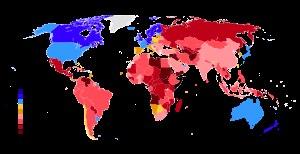
Depuis 1995, l'ONG Transparency International publie chaque année un indice de perception de la corruption ou IPC classant les pays selon le degré de corruption perçu dans un pays. L'indice est élaboré à l'aide d'enquêtes réalisées auprès d'hommes d'affaires, d'analystes de risques et d'universitaires résidant dans ces pays ou à l'étranger.
L'économie de la Tunisie est inscrite dans un processus de réformes économiques et de libéralisation à partir de 1986 après trois décennies de dirigisme et de participations de l'État à l'économie. Avec, à partir du 1ᵉʳ janvier 2008, l'ouverture à la concurrence mondiale par l'entrée en vigueur de l'accord de libre-échange conclu avec l'Union européenne en 1995, l'économie tunisienne fait face à des défis de mise à niveau de pans entiers de son économie tout en bénéficiant d'une croissance économique annuelle soutenue de l'ordre de 5 % par an depuis une dizaine d'années.
La corruption est la perversion ou le détournement d'un processus ou d'une interaction avec une ou plusieurs personnes dans le dessein, pour le corrupteur, d'obtenir des avantages ou des prérogatives particulières ou, pour le corrompu, d'obtenir une rétribution en échange de sa complaisance. Elle conduit en général à l'enrichissement personnel du corrompu ou à l'enrichissement de l'organisation corruptrice. Il s'agit d'une pratique qui peut être tenue pour illicite selon le domaine considéré mais dont le propre est justement d'agir de manière à la rendre impossible à déceler ou à dénoncer.
La corruption politique est un détournement de l'utilisation du pouvoir public dans le but d'en retirer des avantages illégaux, cela intéresse le monde politique.